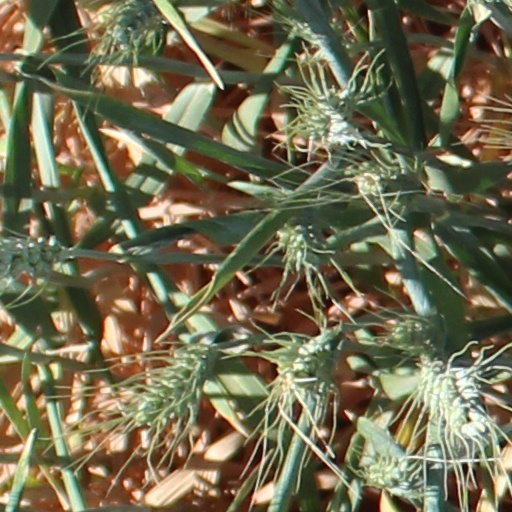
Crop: wheat